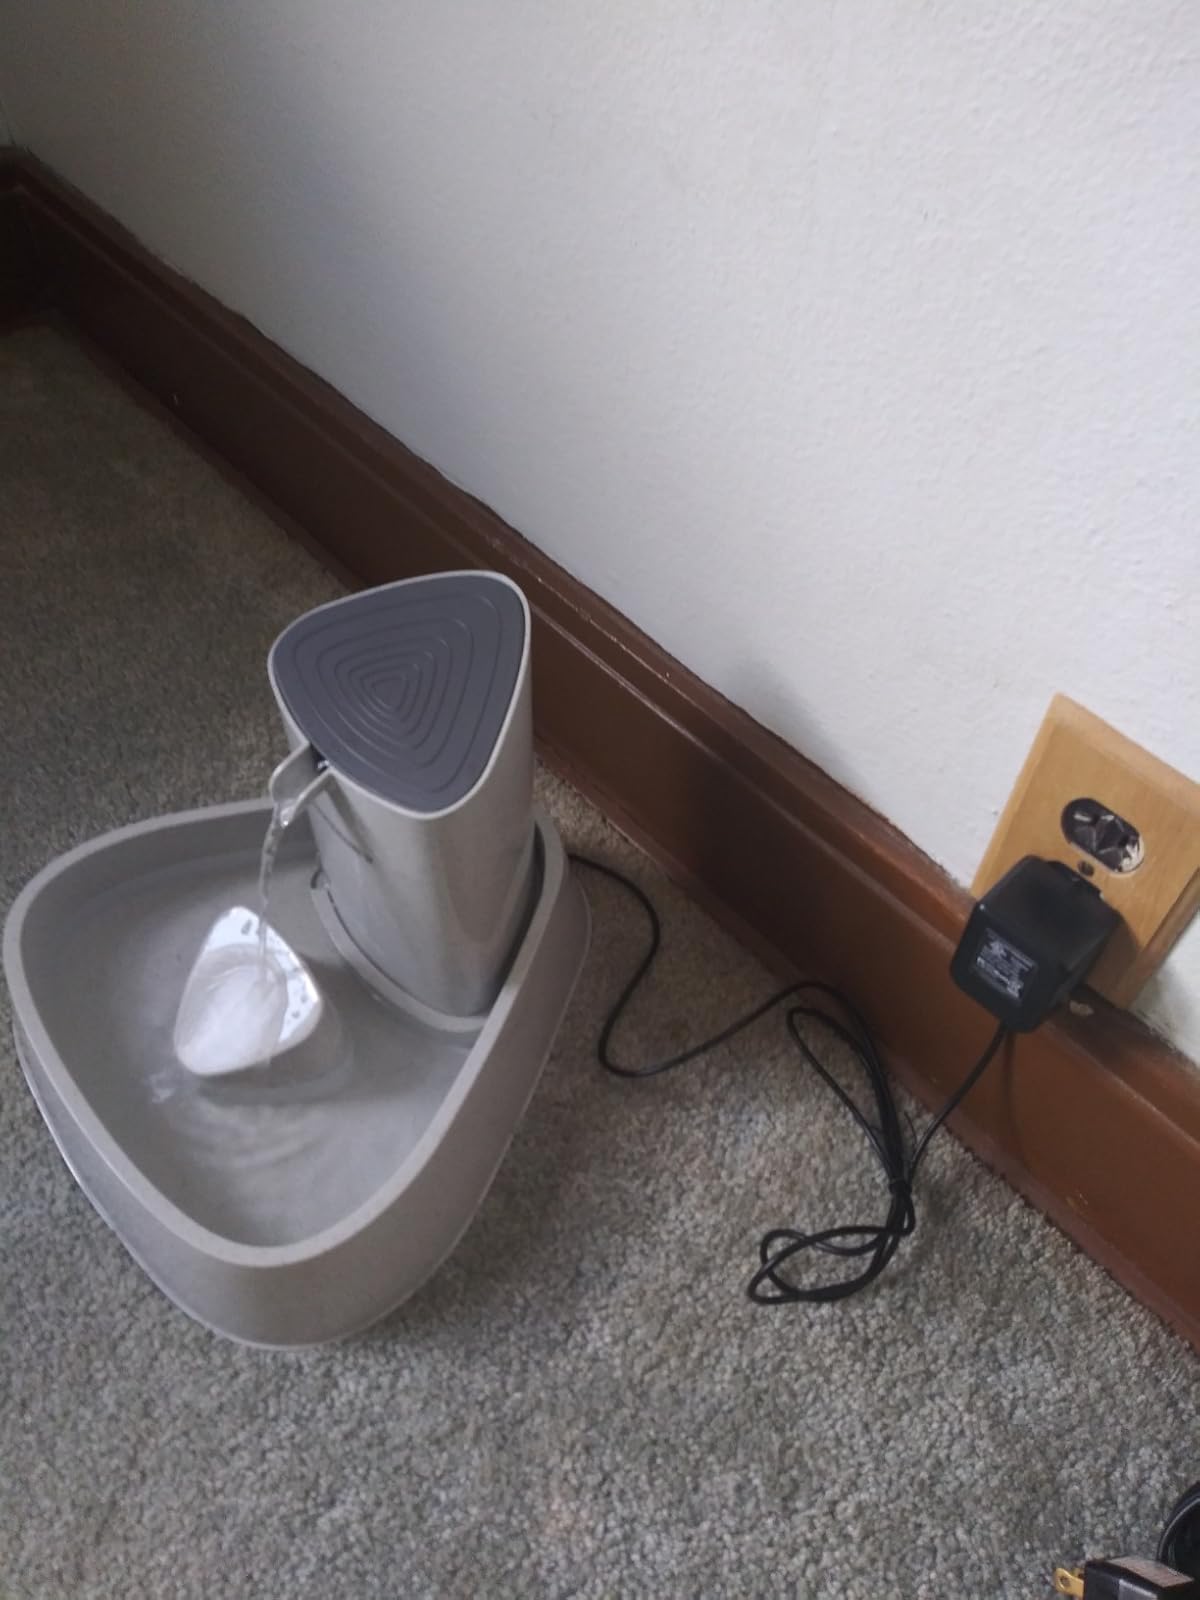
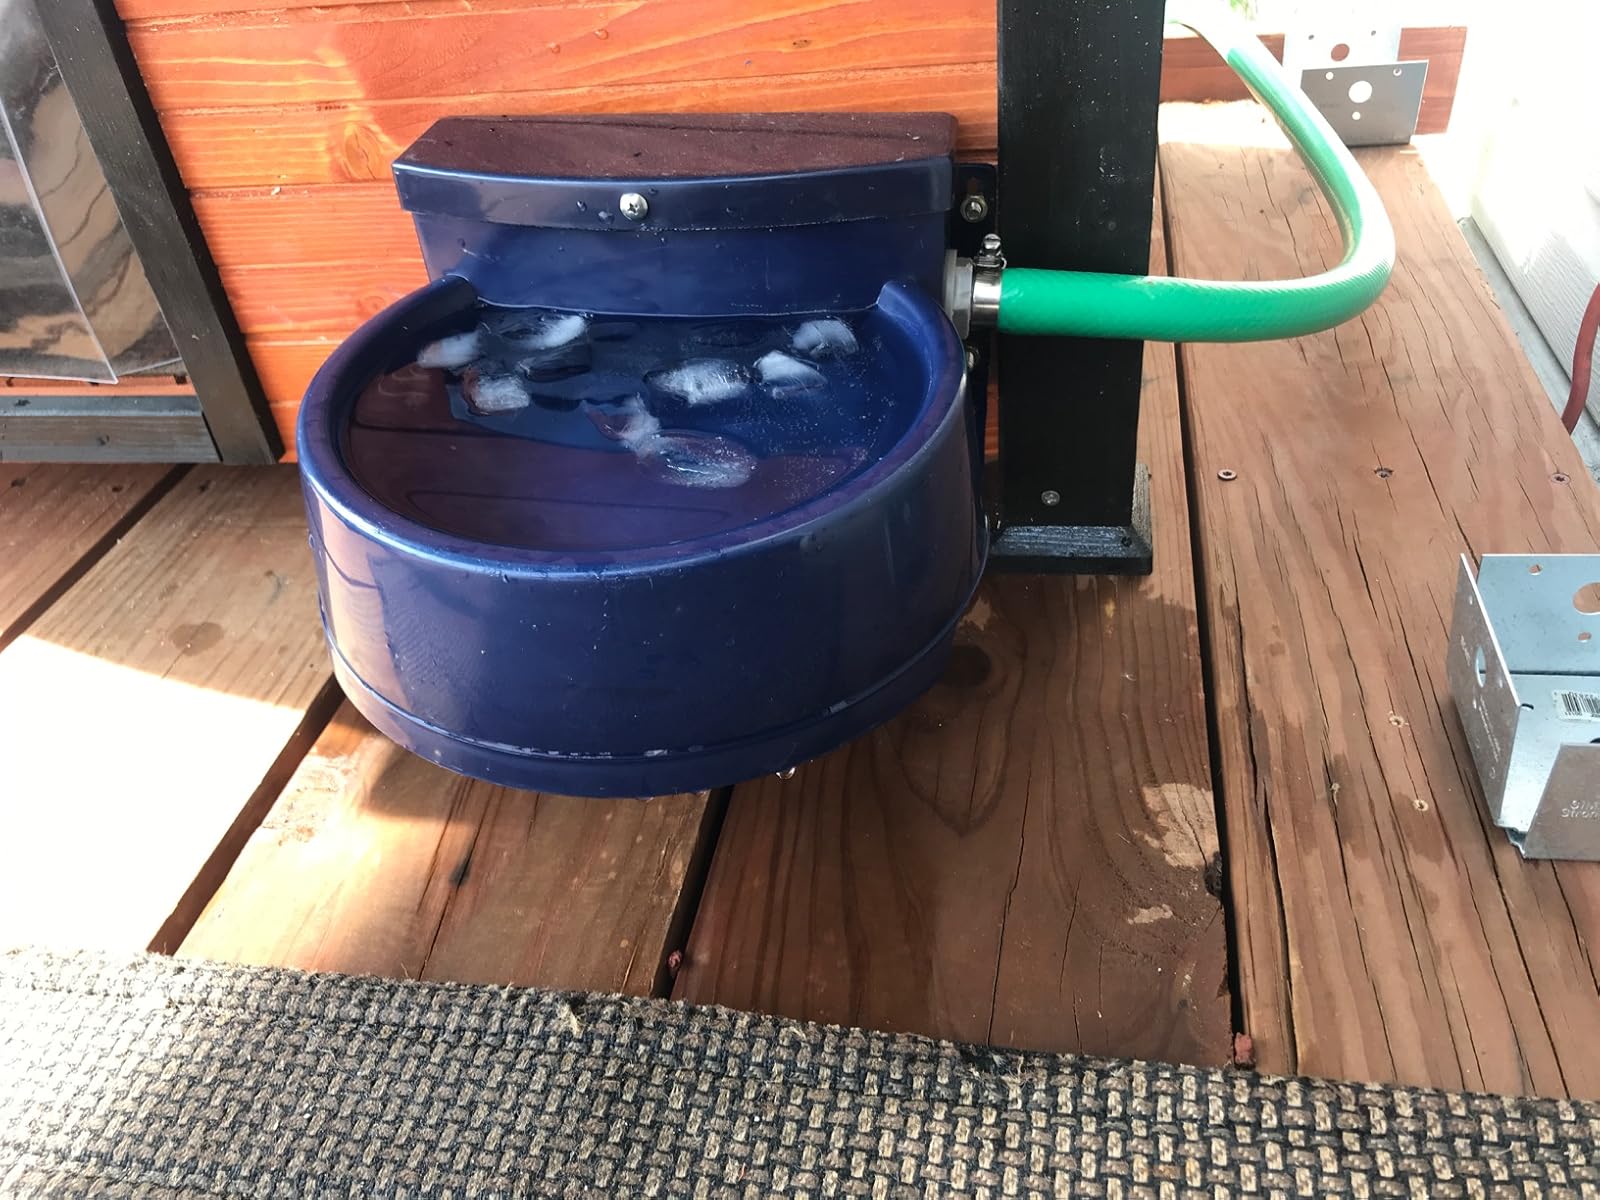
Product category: items_bowl
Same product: no